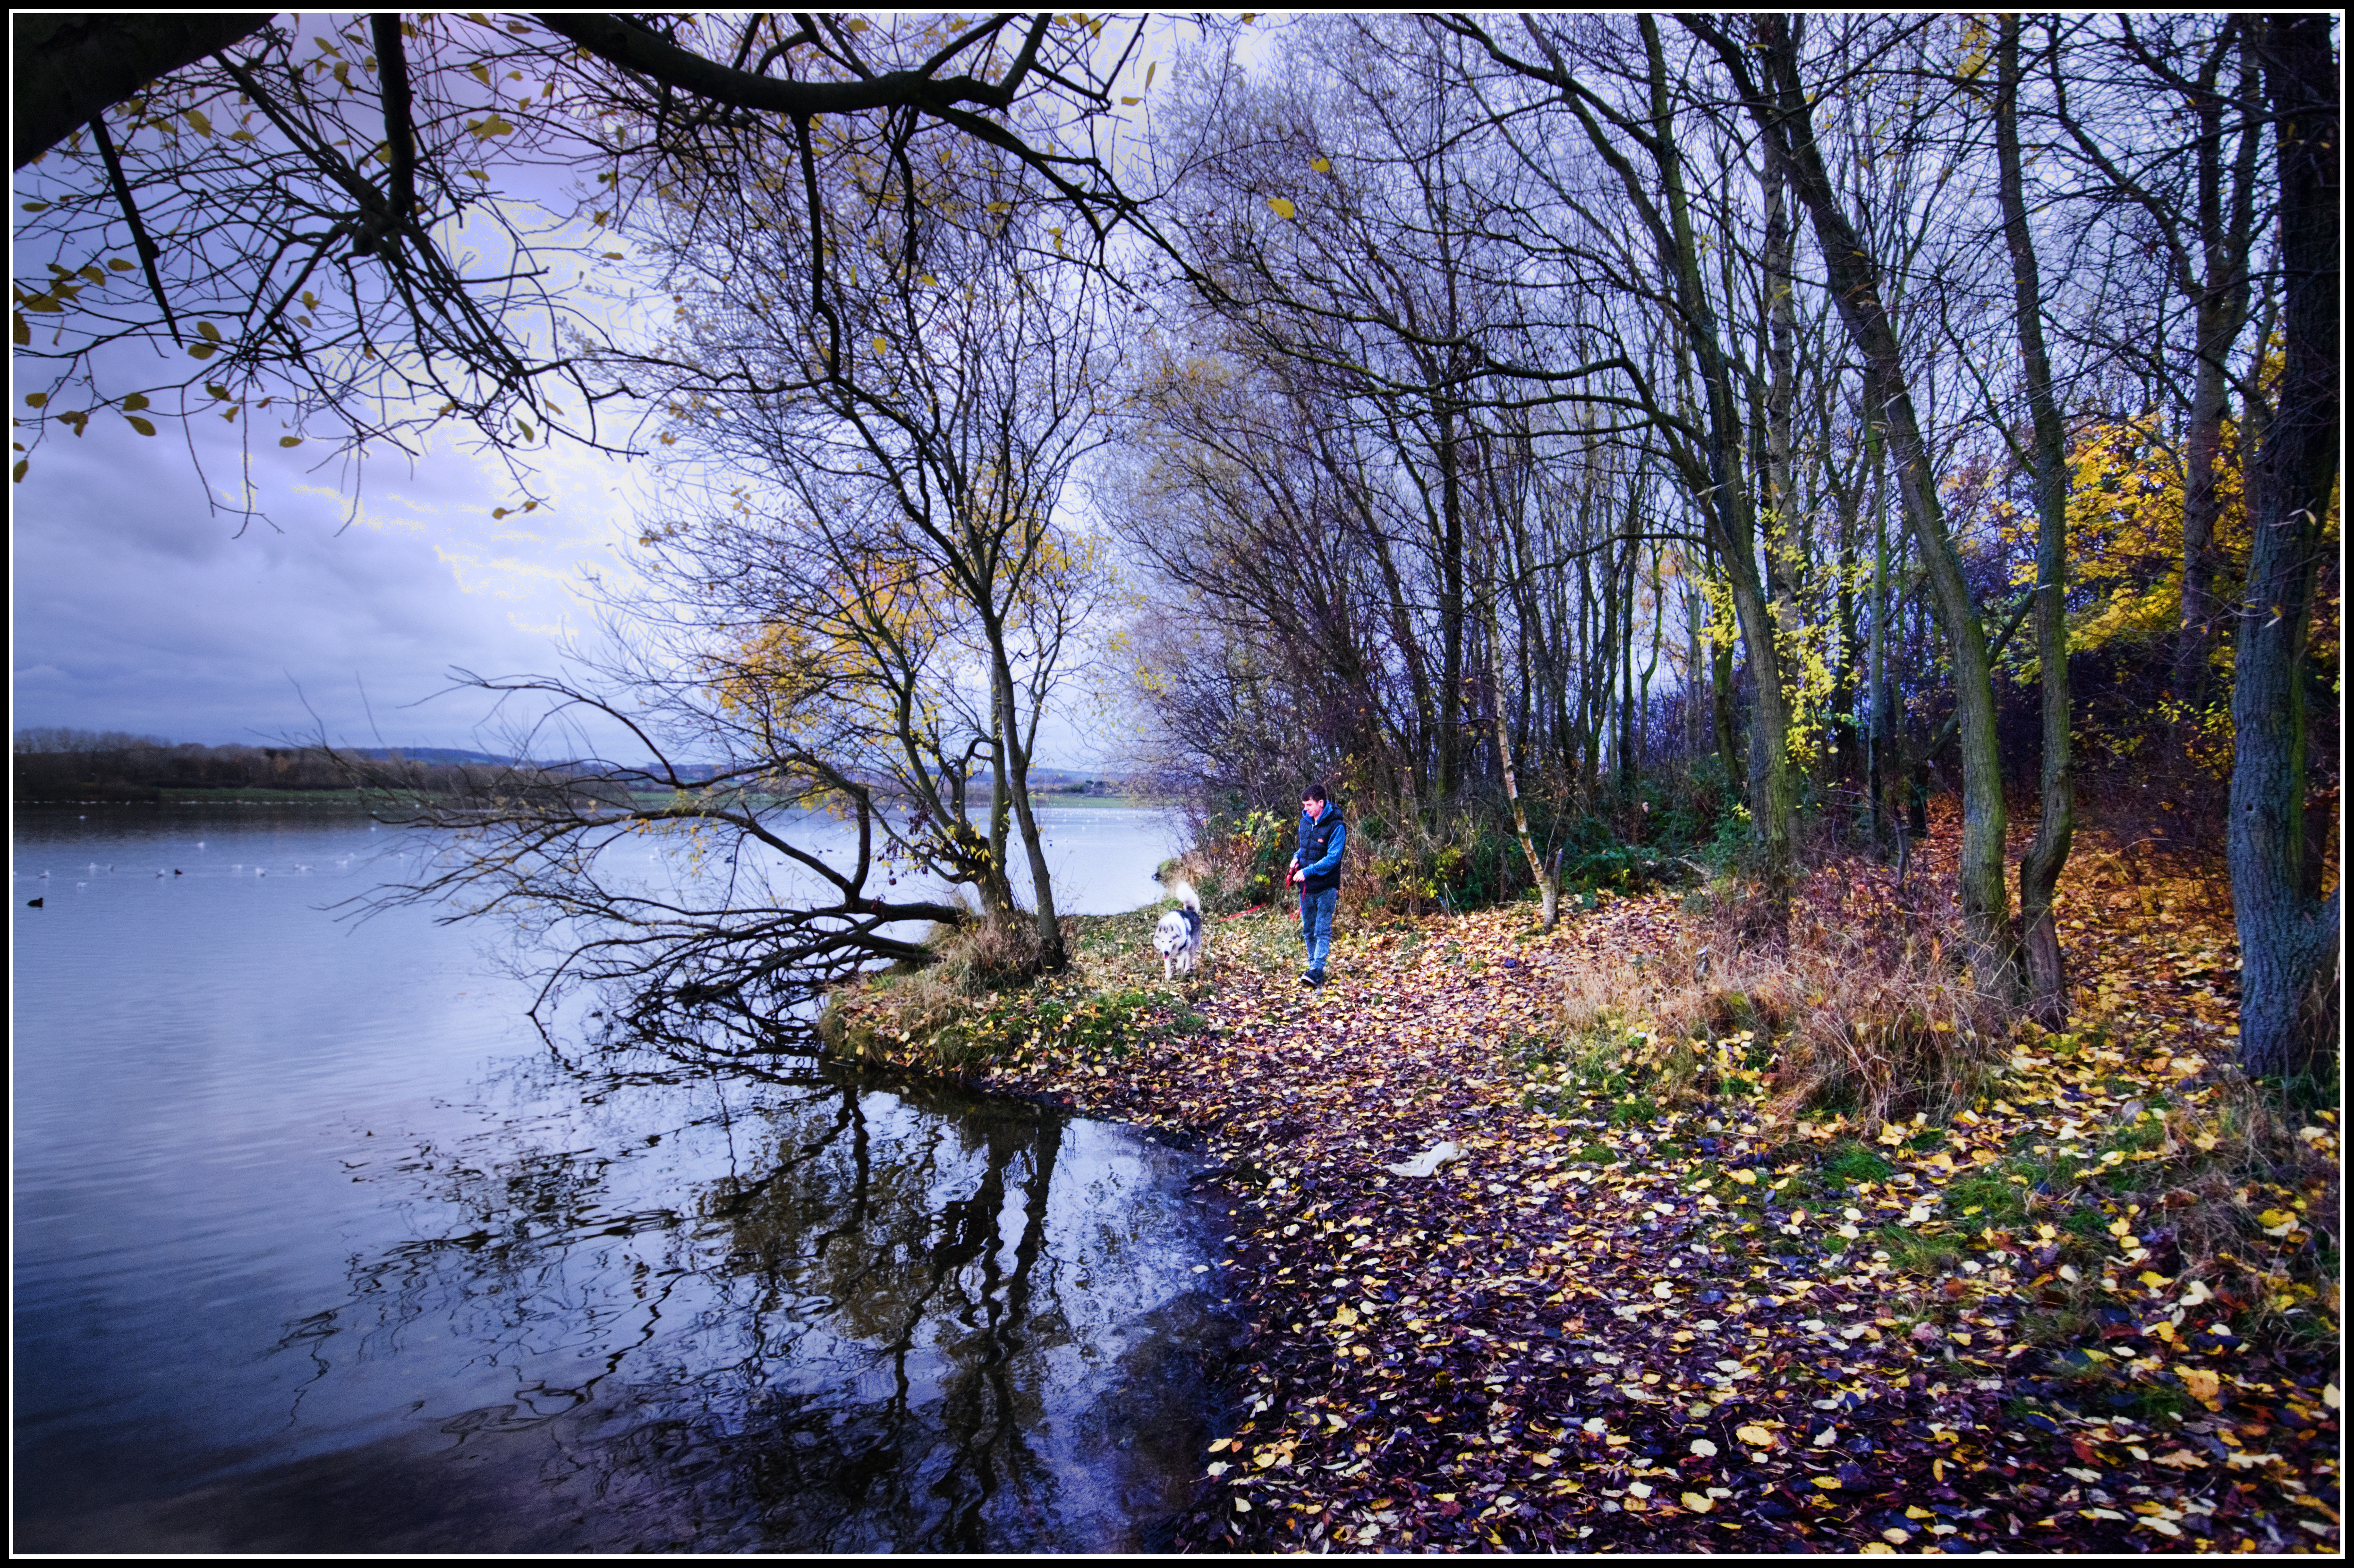
man, tree, water, nature, forest, branch, winter, sunlight, morning, leaf, flower, lake, boy, wet, trunk, dog, river, pond, reflection, autumn, park, season, leaves, husky, clouds, wetland, pentax, sigma, wakefield, woodland, lakeshore, k5, pugneys, woody plant